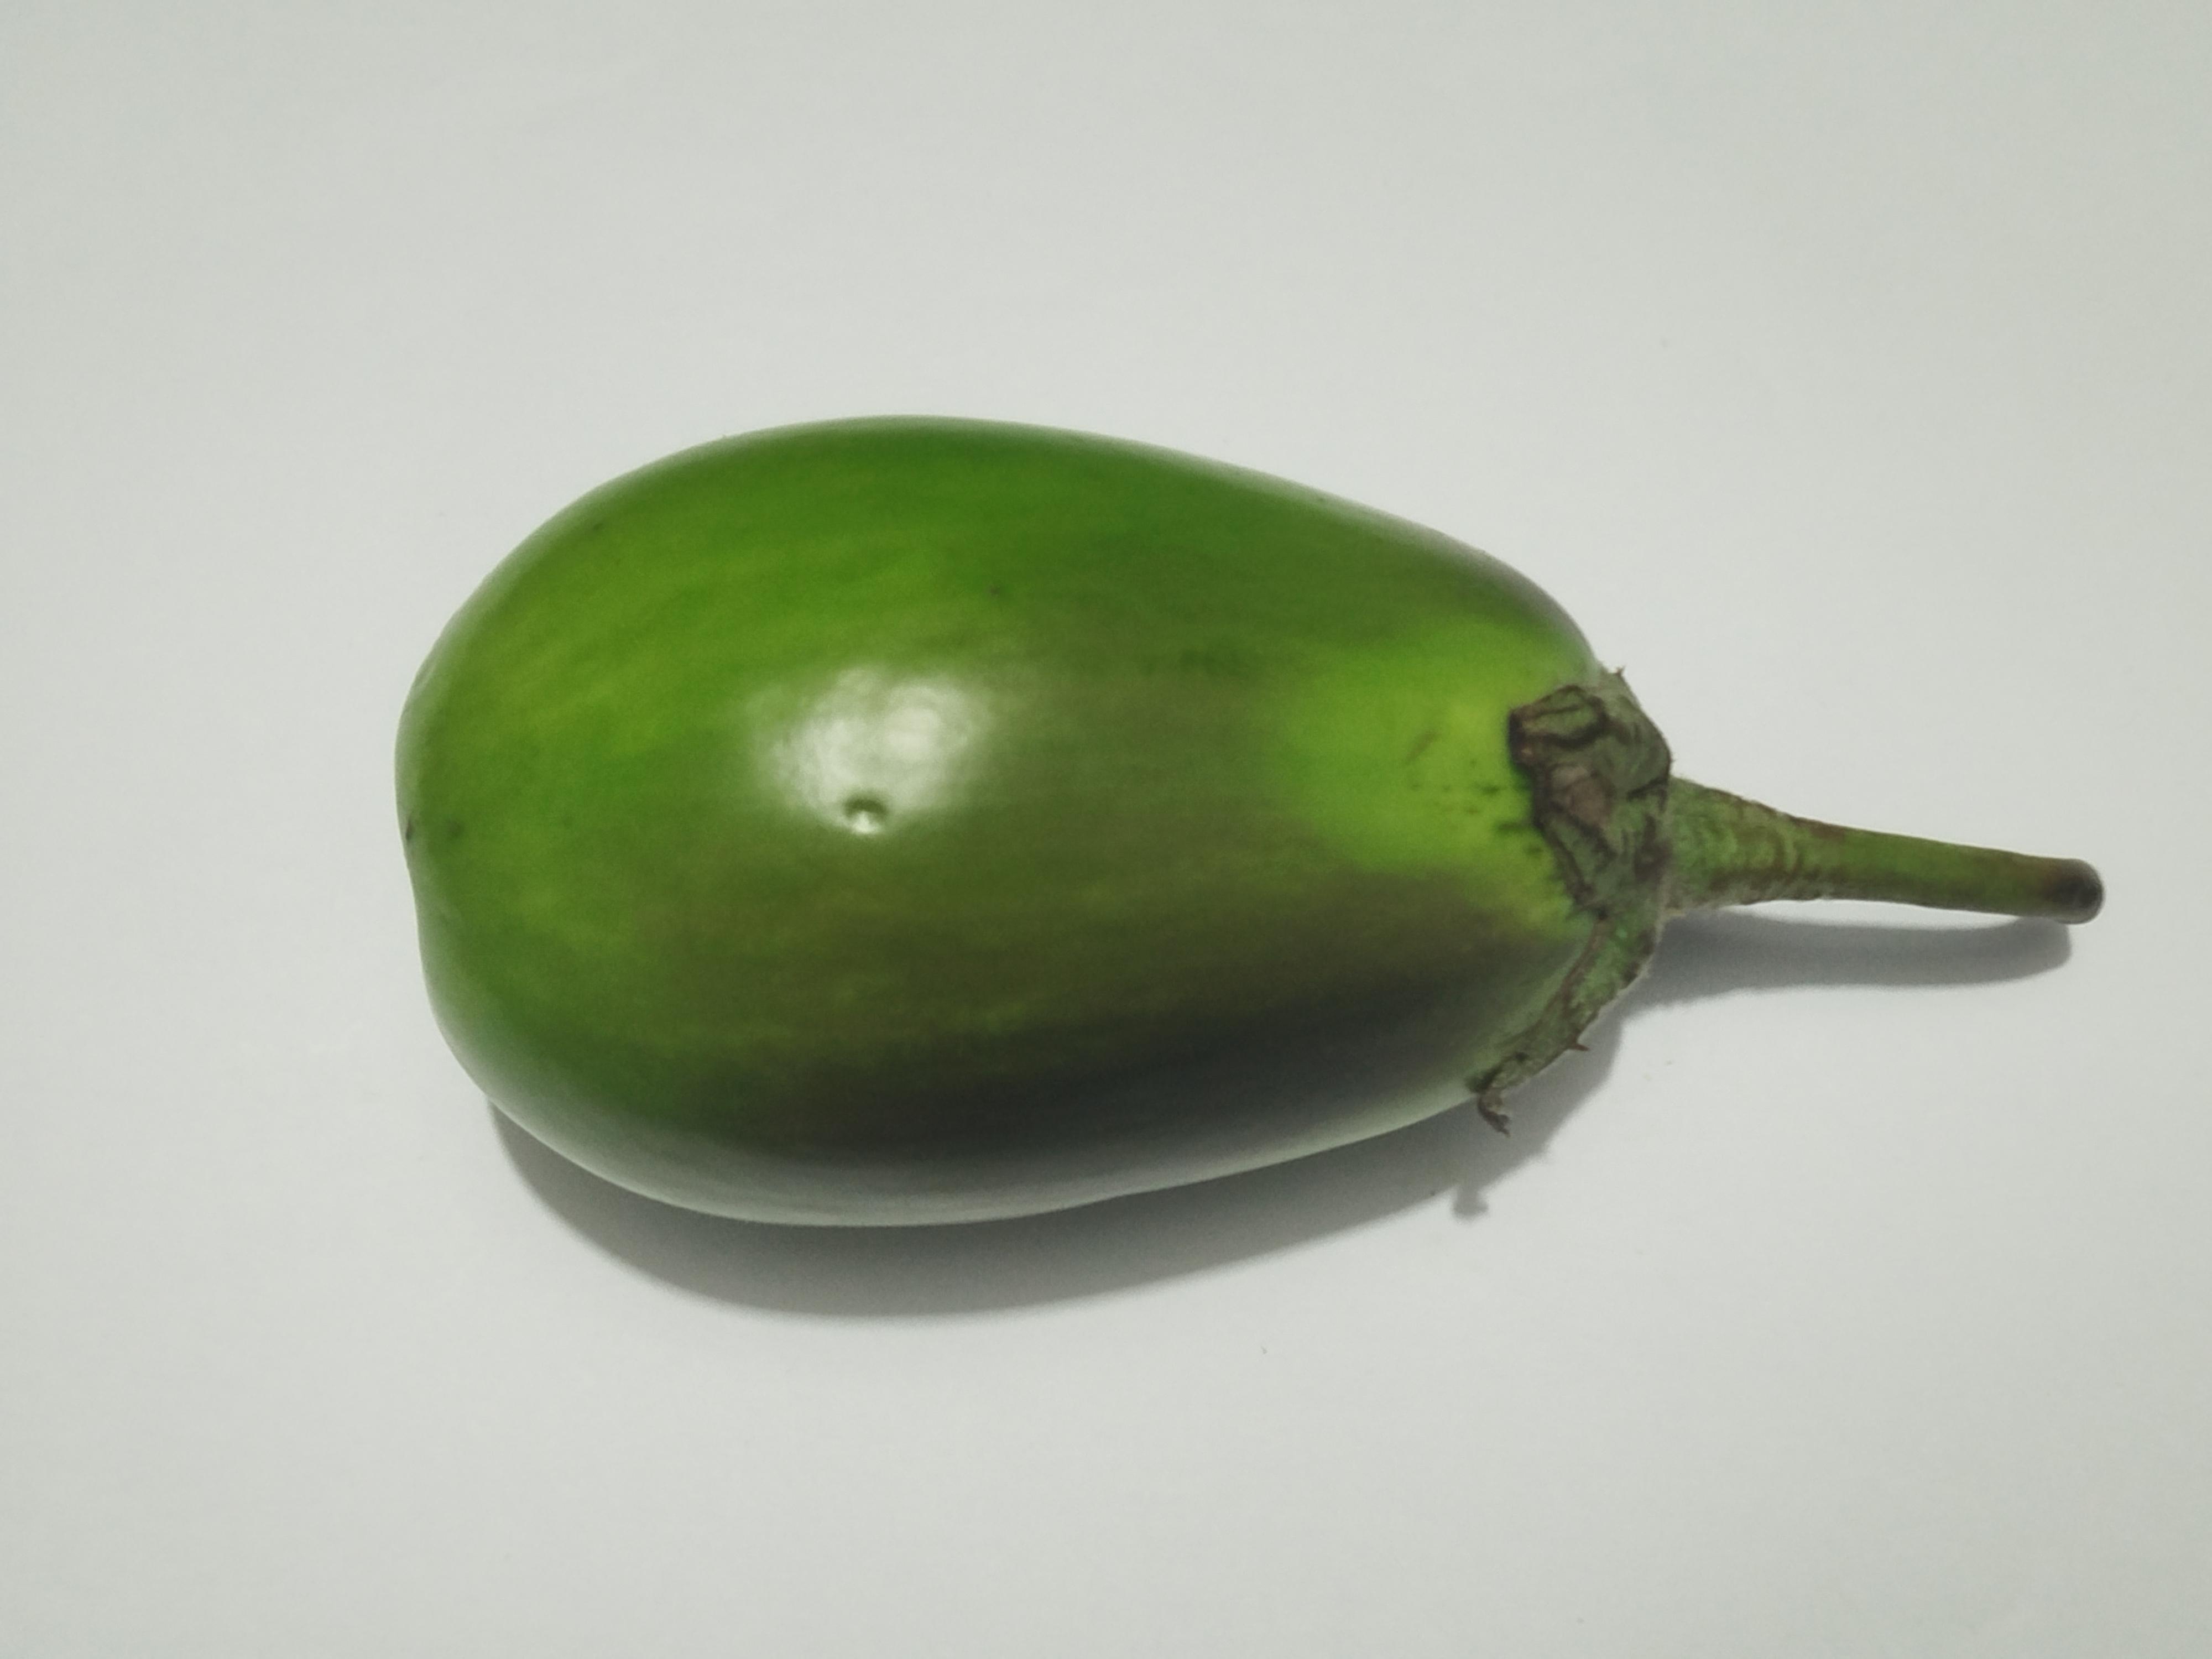
Label: Brinjal